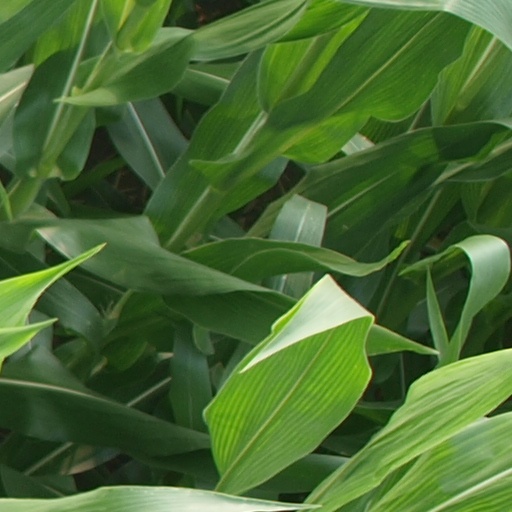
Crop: maize; corn